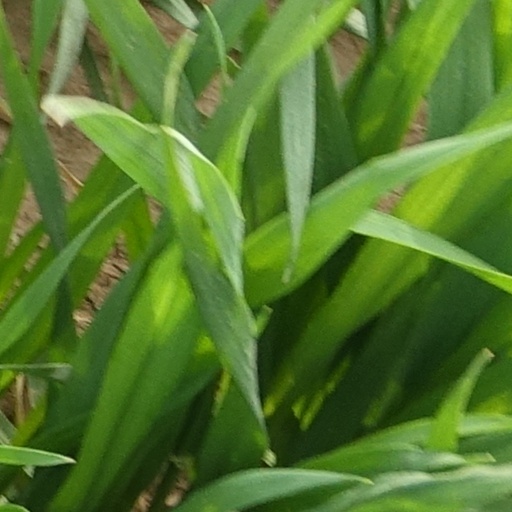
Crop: wheat